Come (American band)

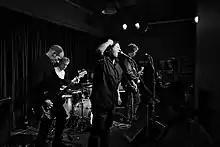
Come at Club W71, Weikersheim 2022

Come's second album, "Don't Ask, Don't Tell", was released in 1994. It was calmer than its predecessor but still grave. Among the highlights of the album were the two dark ballads, "Let's Get Lost" and "Arrive," each closing a side of the vinyl edition. Johnson and O'Brien left the band after "Don't Ask, Don't Tell" to pursue other careers. The next album, the short "Near-Life Experience", was recorded with a number of different musicians, including drummer Mac McNeilly of the Jesus Lizard and Bundy K. Brown of Tortoise. In 1998, Come released the 66-minute "Gently, Down The Stream", which mirrored the energy of "Near Life Experience" but featured a more fluent integrated soundscape and included the stand-out track "Saints Around My Neck." Zedek and Brokaw took a break after "Gently, Down the Stream" and each went on to release multiple solo albums. They performed together on a few occasions to play some Come songs live but never reconvened to create a new album.